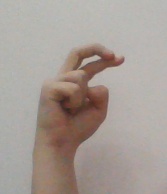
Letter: zay